New York State Route 434

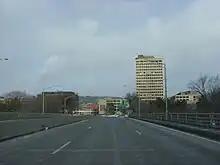
Downtown Binghamton as seen from the NY 434 bridge over the Susquehanna River

NYSDOT initially designated the former routing of NY 17 from Owego to NY 26 in Vestal as NY 188. However, on October 10, 1969, NYSDOT announced that they had elected to designate the highway as NY 434 instead, even though signage for NY 188 had already been erected. The state cited potential confusion between NY 188 and the proposed I-88 northeast of Binghamton as its reason for the change. At the same time, NYSDOT stated that the NY 434 designation would only extend as far west as the Tioga–Broome County line even though NY 188 had continued to Owego. Instead, the state planned on transferring ownership and maintenance of former NY 17 from Owego east to the county line to Tioga County. This transaction was completed on November 24, 1969.